Answer in natural language. Considering the relative positions, is dark grey lshaped countertop to the left or right of Doorway? Choose between the following options: left or right
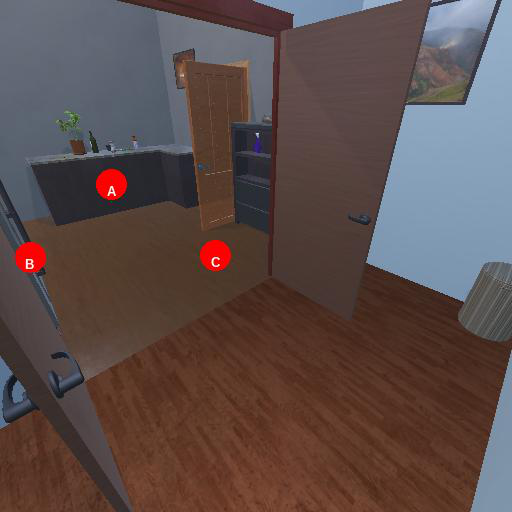
<answer>left</answer>